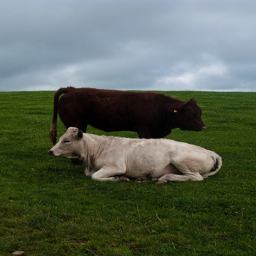
A brown cow standing above a white cow laying on the grass.
The white cow is sitting next to a standing brown cow.
A white cow is laying in front of a brown cow in a green grassy field.
Two steer, one sitting down on the grass.
A black cow standing next to a white cow.